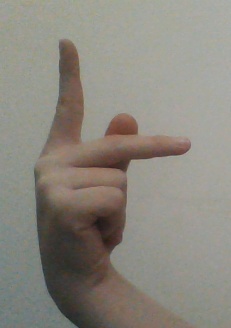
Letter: dha